The milkmaid and her pail

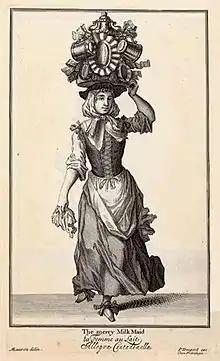
"The Merry Milkmaid", after Marcellus Laroon

In Britain the earliest appearance of the fable was in Bernard Mandeville's selection of adaptations from La Fontaine, which was published under the title "Aesop dress'd" (1704). The false connection with Aesop was continued by the story's reappearance in Robert Dodsley's "Select fables of Esop and other fabulists" (1761). Titled there "The country maid and her milk pail", it is prefaced with the sentiment that 'when men suffer their imagination to amuse them with the prospect of distant and uncertain improvements of their condition, they frequently sustain real losses by their inattention to those affairs in which they are immediately concerned'. The story is briefly told and ends with the pail being dislodged when the girl scornfully tosses her head in rejection of all the young men at the dance she was to attend, wearing a new dress to be bought with the proceeds of her commercial activities.